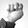
ASL letter: N